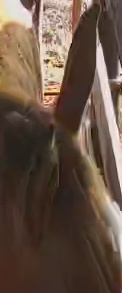
Face region: ears (position_of_ears)
Pain indicator: not_present